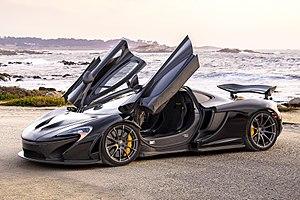
Starboy est une chanson interprétée par le chanteur canadien The Weeknd avec la participation du groupe français Daft Punk, sortie en single en 2016. Il s'agit du premier extrait de l'album du même nom.
Porte en élytre est un type d'ouverture de portière de véhicule.
La McLaren P1 est la première voiture de sport hybride du constructeur automobile britannique McLaren, mais aussi dans le monde. Elle est présentée au Salon international de l'automobile de Genève 2013 et sera fabriquée en 375 exemplaires.